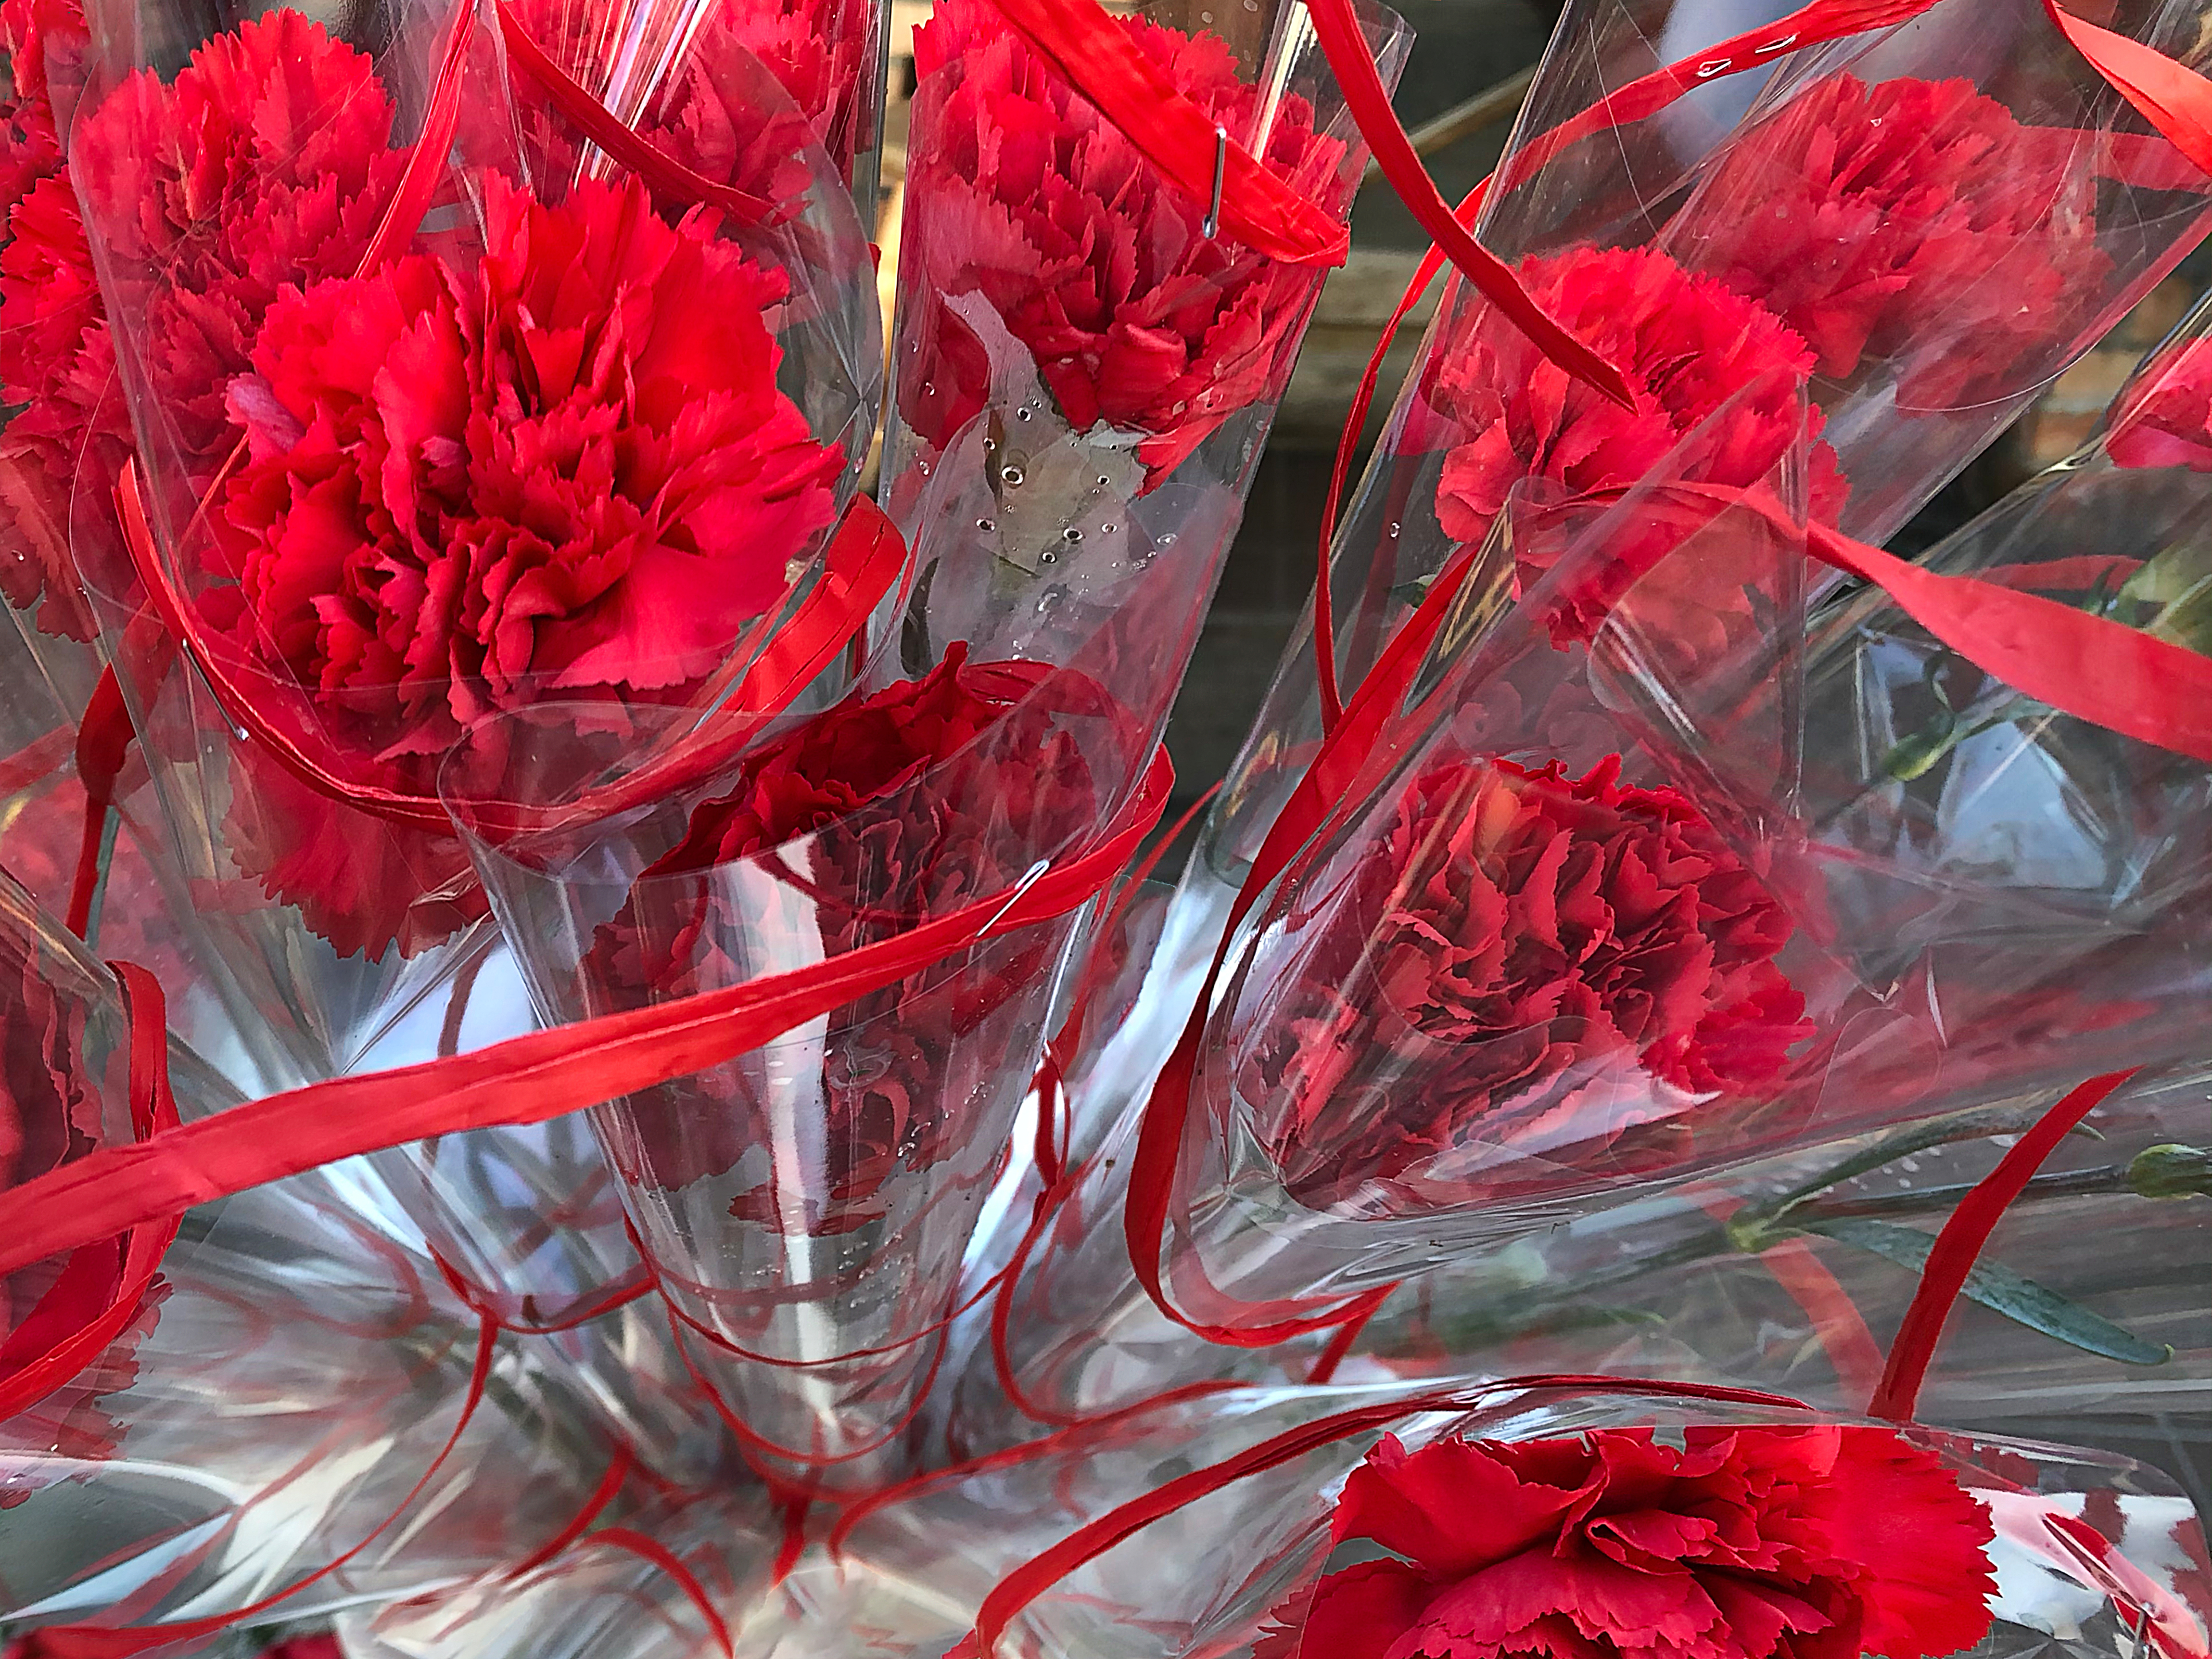
red, flowers, flower, leaf, plant, petal, botany, art, Tints and shades, glass, close up, flowering plant, artificial flower, annual plant, carmine, event, pattern, flower arranging, Transparent material, still life photography, rose order, rose family, visual arts, cut flowers, floral design, coquelicot, plant stem, twig, magenta, perennial plant, floristry, rose, landscape, peach, pink family, herbaceous plant